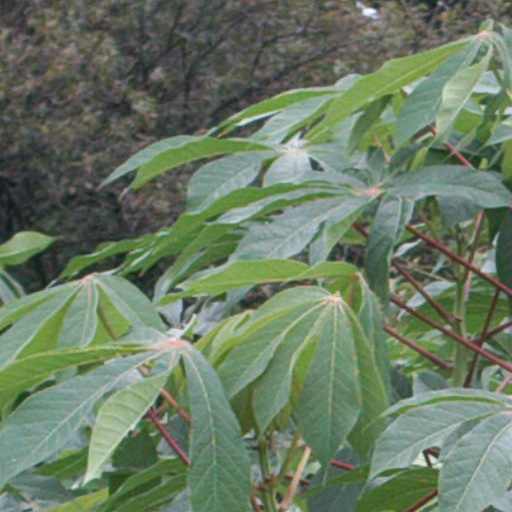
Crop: cassava